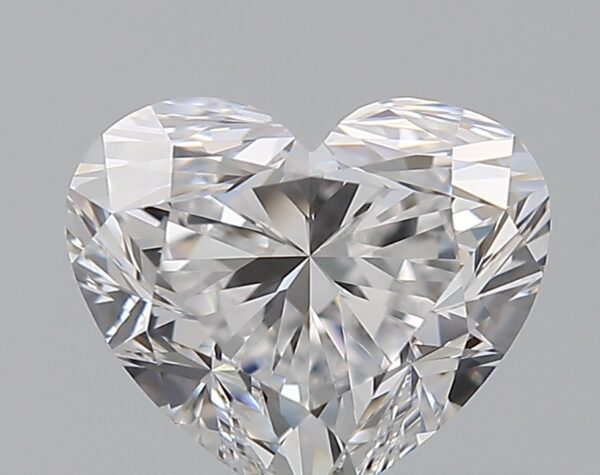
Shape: heart
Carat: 0.9
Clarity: VVS1
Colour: D
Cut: VG
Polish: EX
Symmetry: VG
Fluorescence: N
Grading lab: GIA
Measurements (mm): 5.56 x 6.57 x 4.01